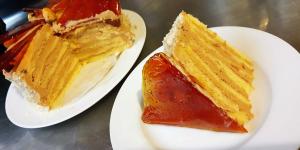
torta dobos